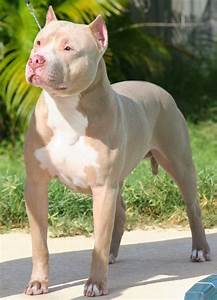
Label: cane